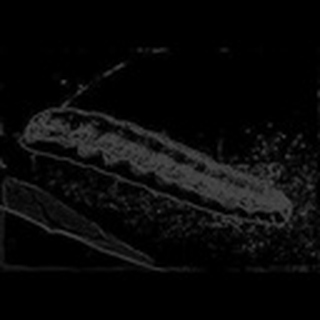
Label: cotton_army_worm